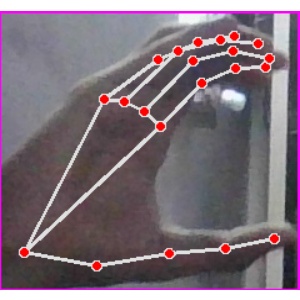
अक्षर: ऋ